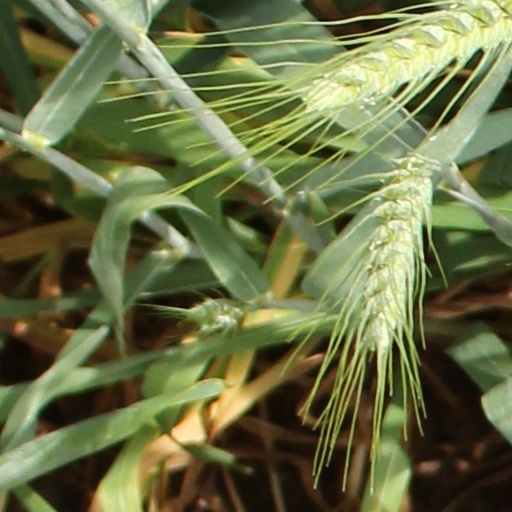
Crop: wheat